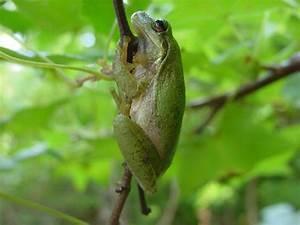
squirrel